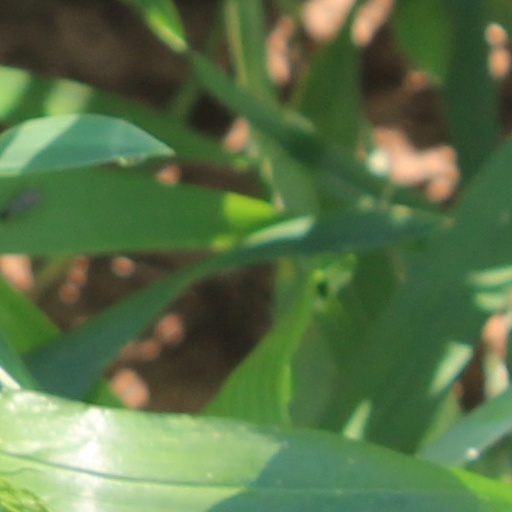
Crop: wheat